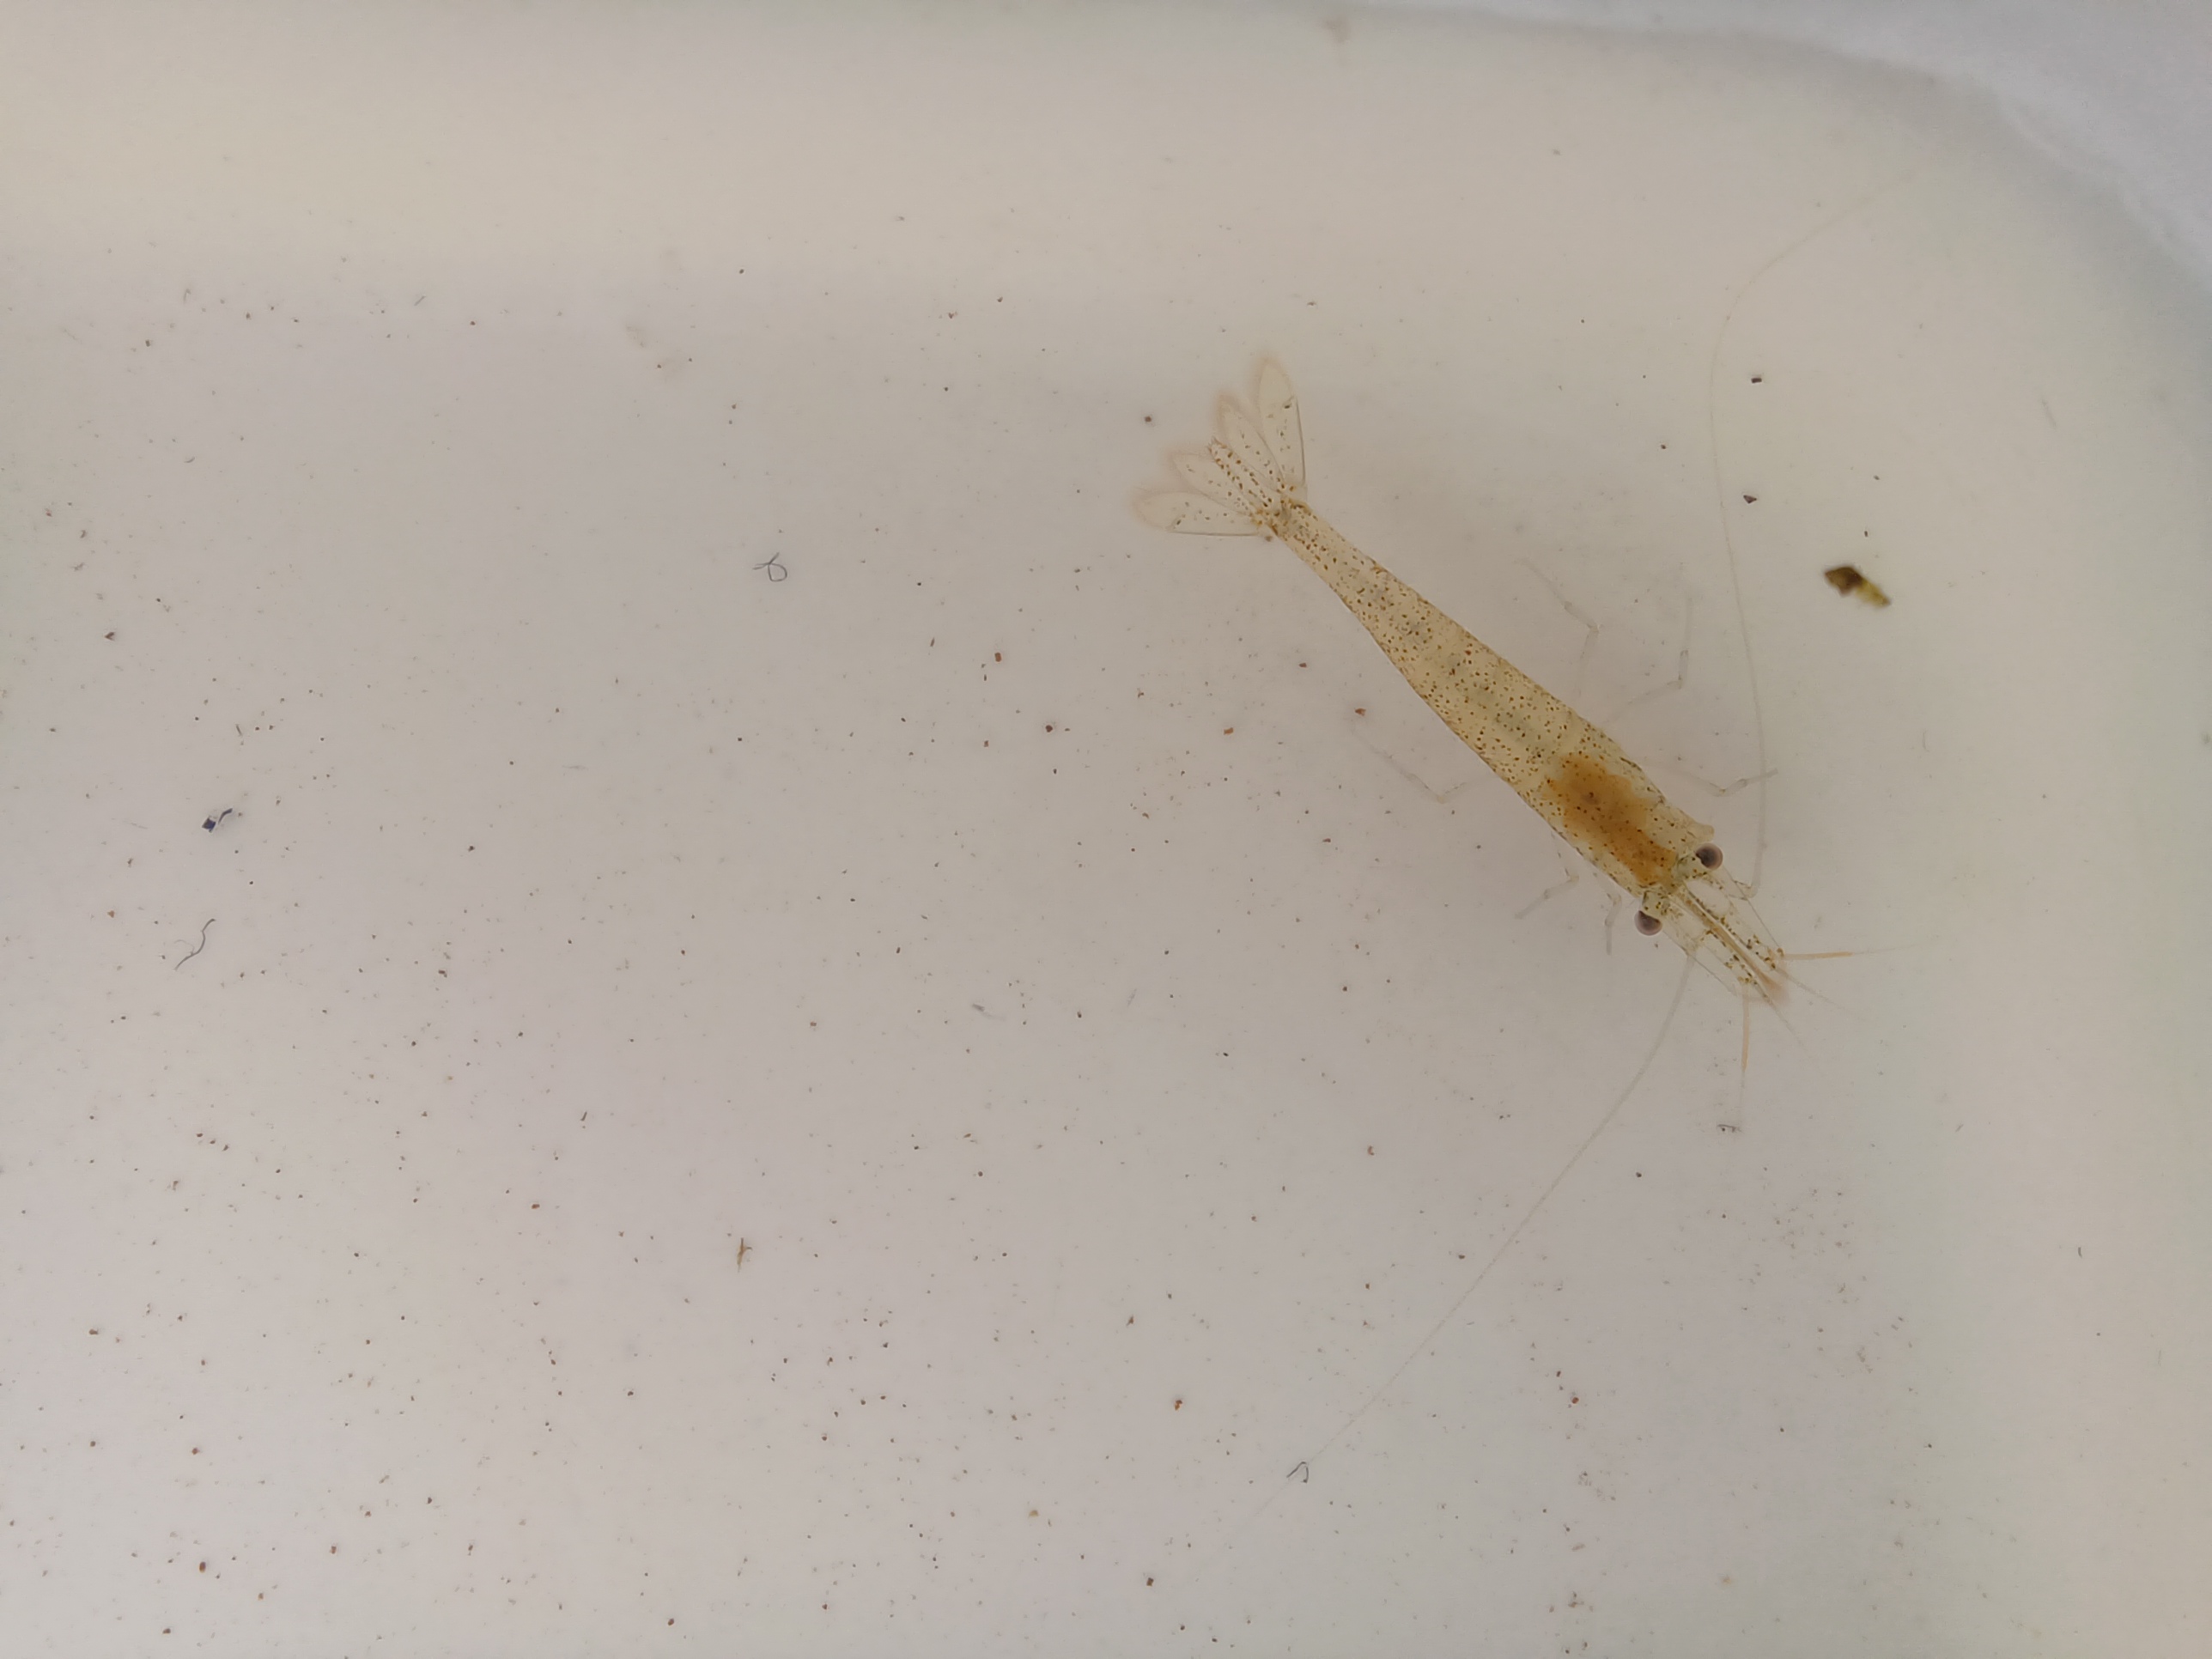
Macroinvertebrate group: crabs_and_shrimps